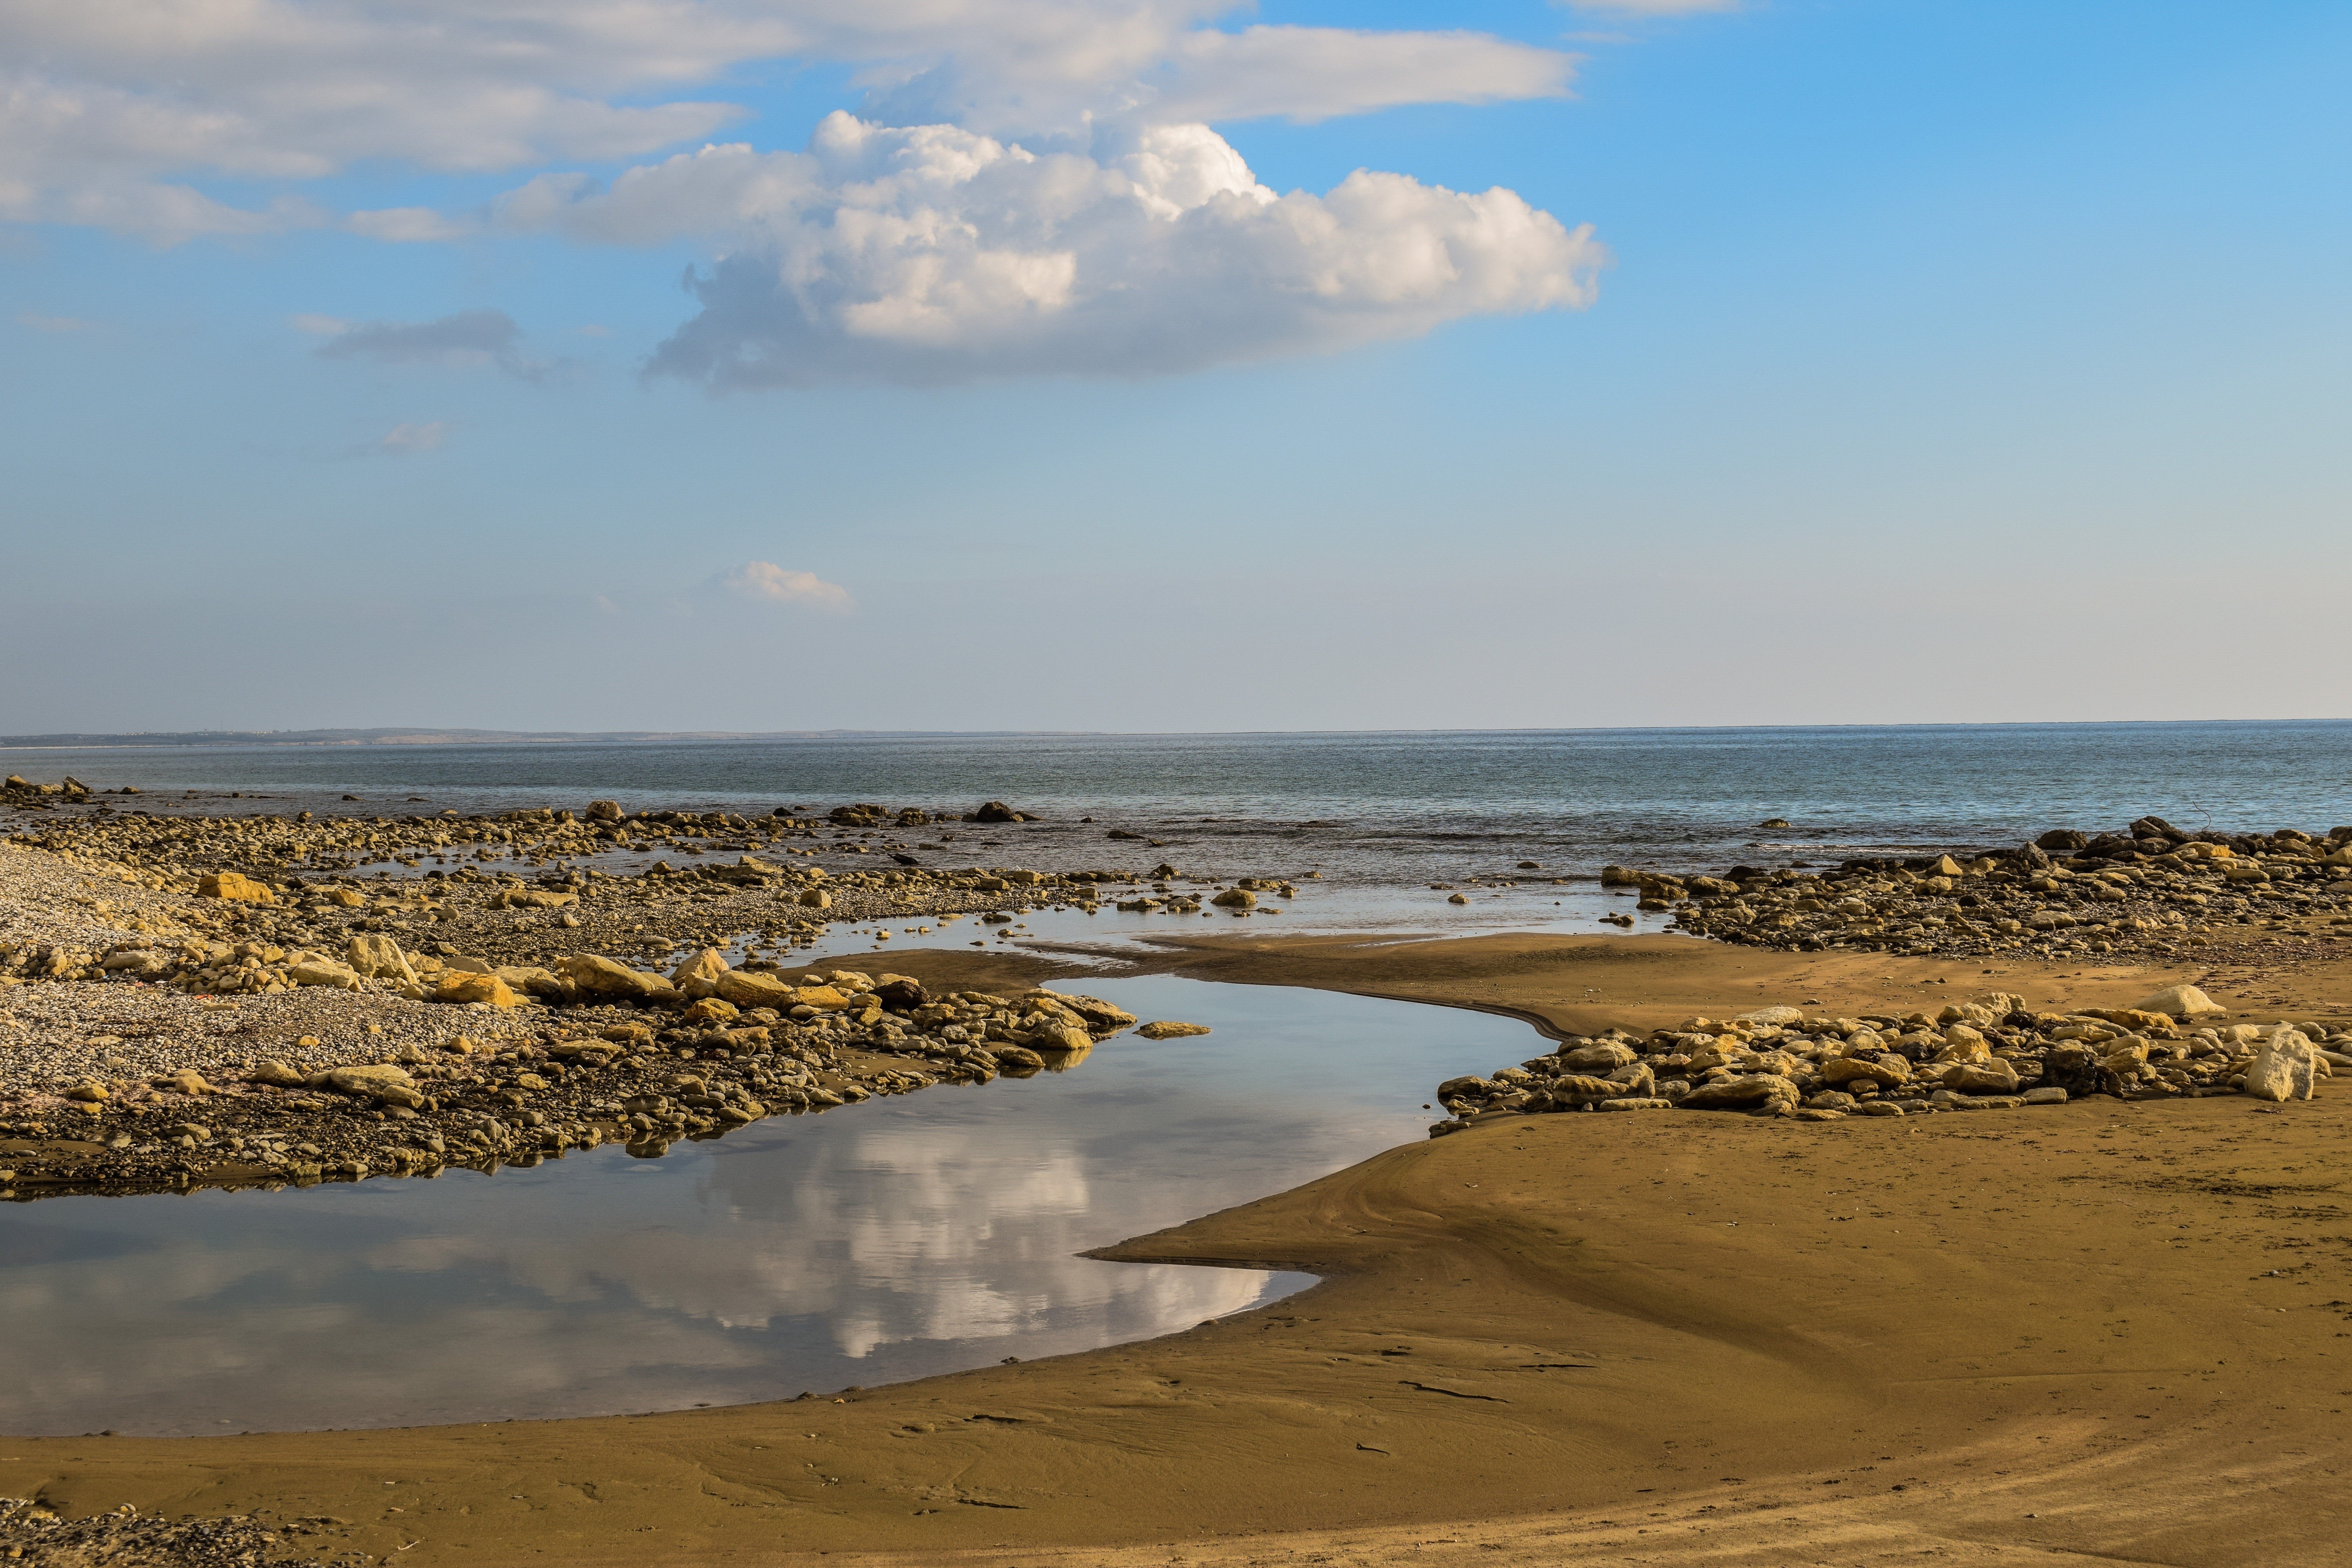
beach, landscape, sea, coast, water, sand, ocean, horizon, cloud, sky, shore, isolated, tide, tranquil, scenery, calm, body of water, reflections, serenity, cyprus, meteorological phenomenon, ecoregion, zapalo beach, coastal and oceanic landforms